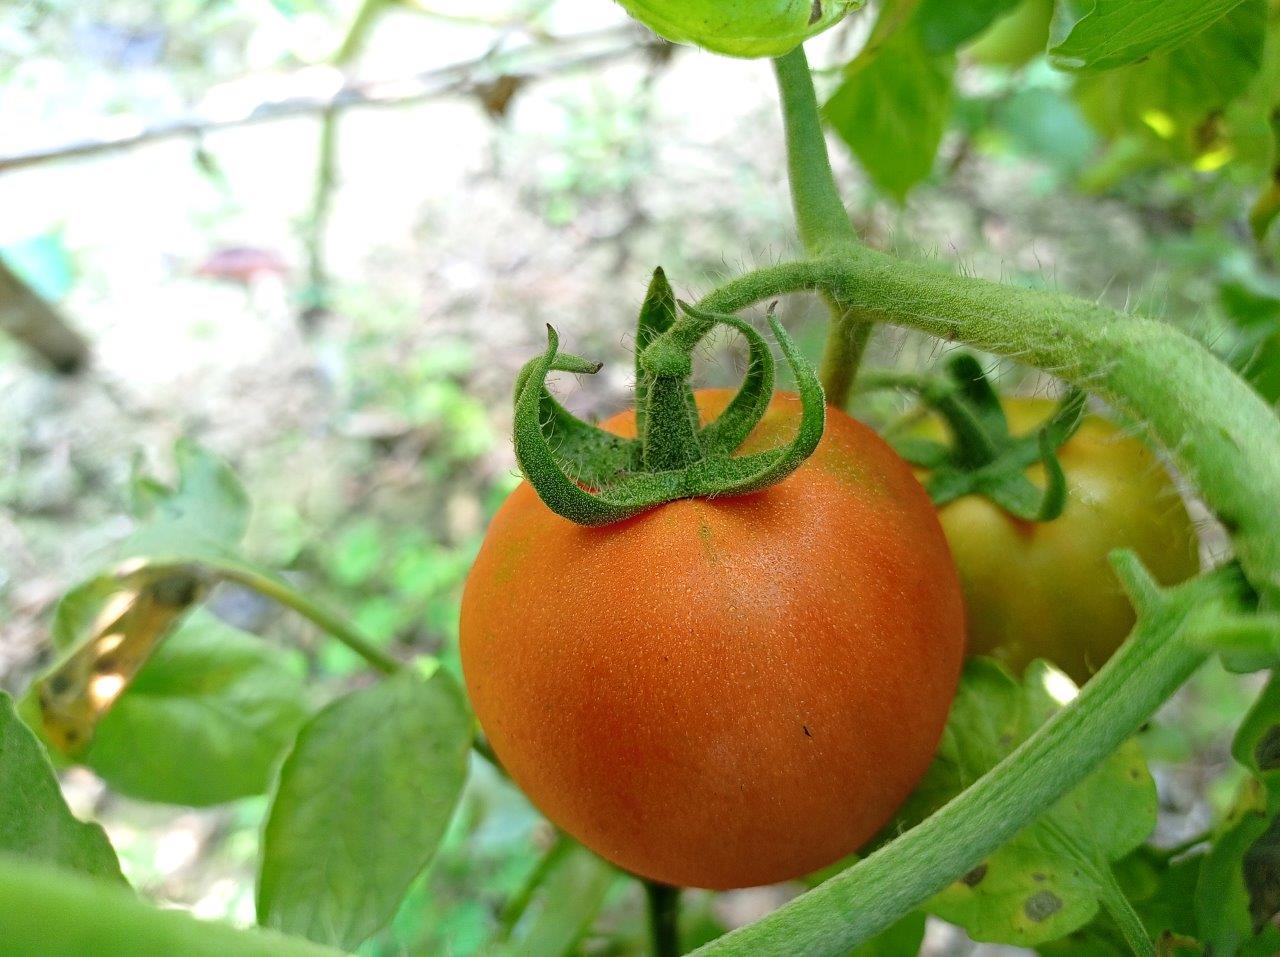
Maturity: Mature